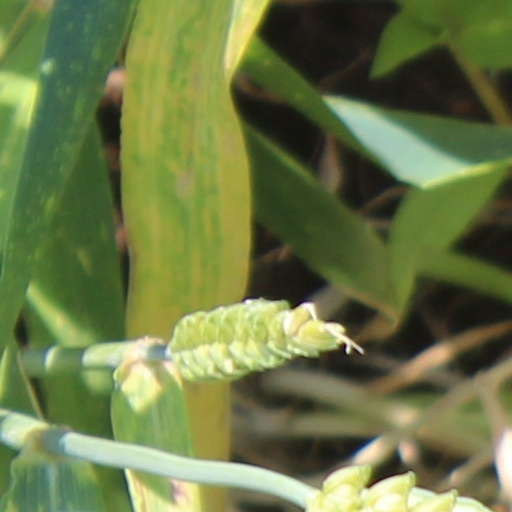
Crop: wheat